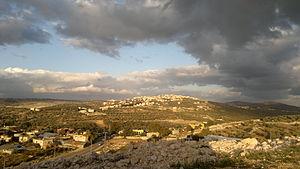
Ya'bad est une municipalité située au nord de Cisjordanie. L'altitude moyenne de la petite ville est de 370 m. Ya'bad comptait 13640 habitants en 2007. Le maire est Walid Abadi qui a été élu en 2005.